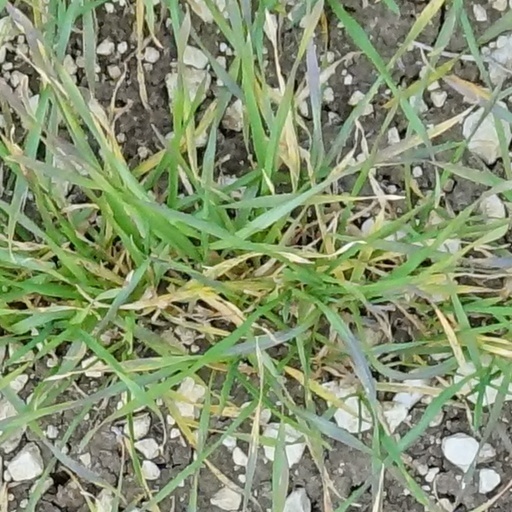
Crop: wheat